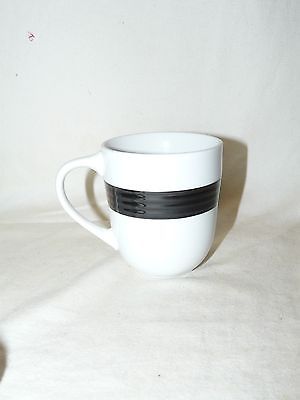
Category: mug